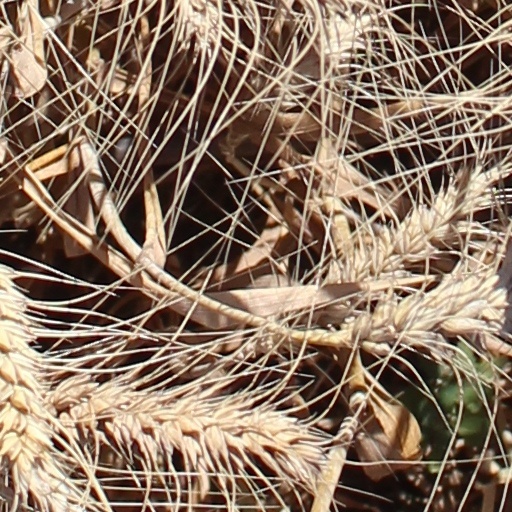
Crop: wheat